Gateway Arch

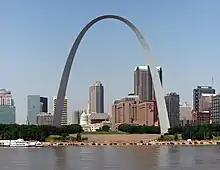
The arch in September 2007

Bi-State put in $3.3 million revenue bonds and has operated the tram system since. The tram in the north leg entered operation in June 1967, but visitors were forced to endure three-hour-long waits until April 21, 1976, when a reservation system was put in place. The south tram was completed by March 1968. Commemorative pins were awarded to the first 100,000 passengers. As of 2007, the trams have traveled , conveying more than 25 million passengers.